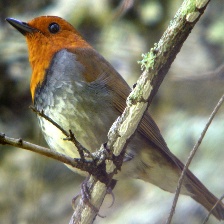
Species: JAPANESE ROBIN
Scientific name: ERITHACUS AKAHIGE
ImageNet parent category: robin